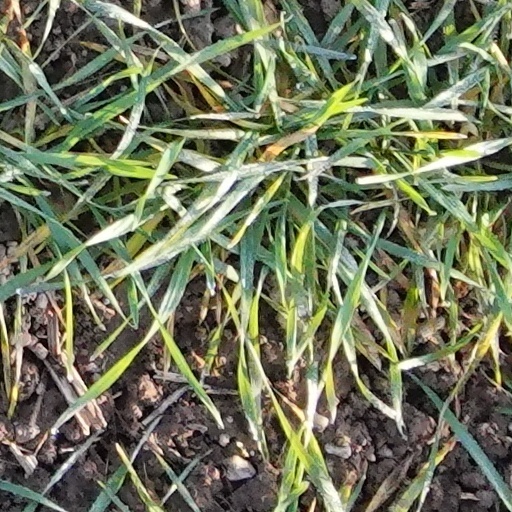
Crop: wheat